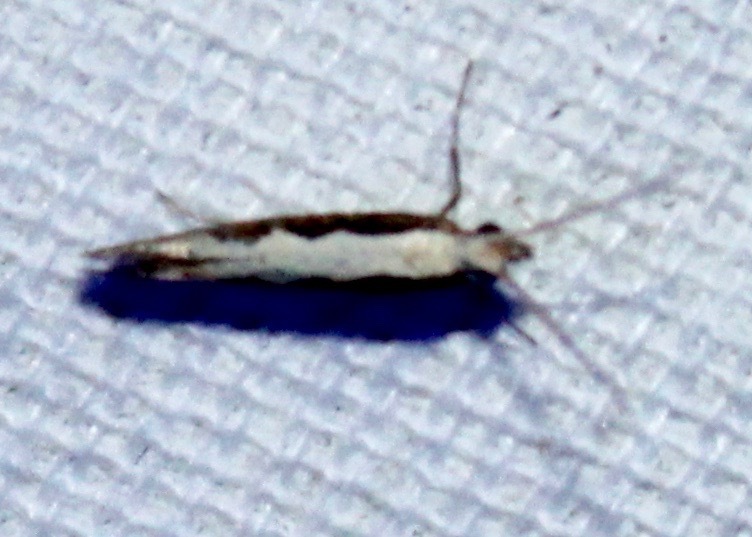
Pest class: diamondback_moth